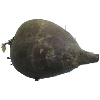
Label: Beetroot 1